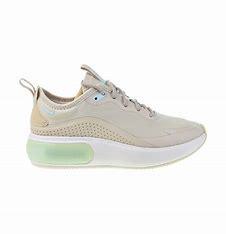
Brand: Nike
Model: Air Max DIA